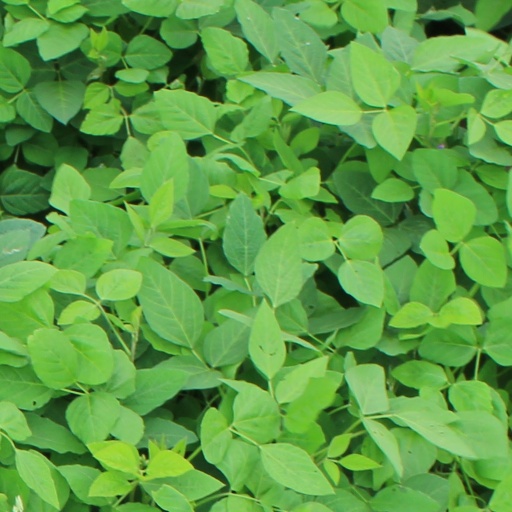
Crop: soybean